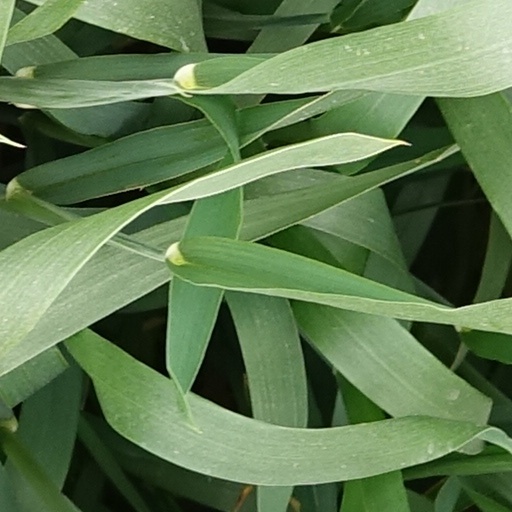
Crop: wheat